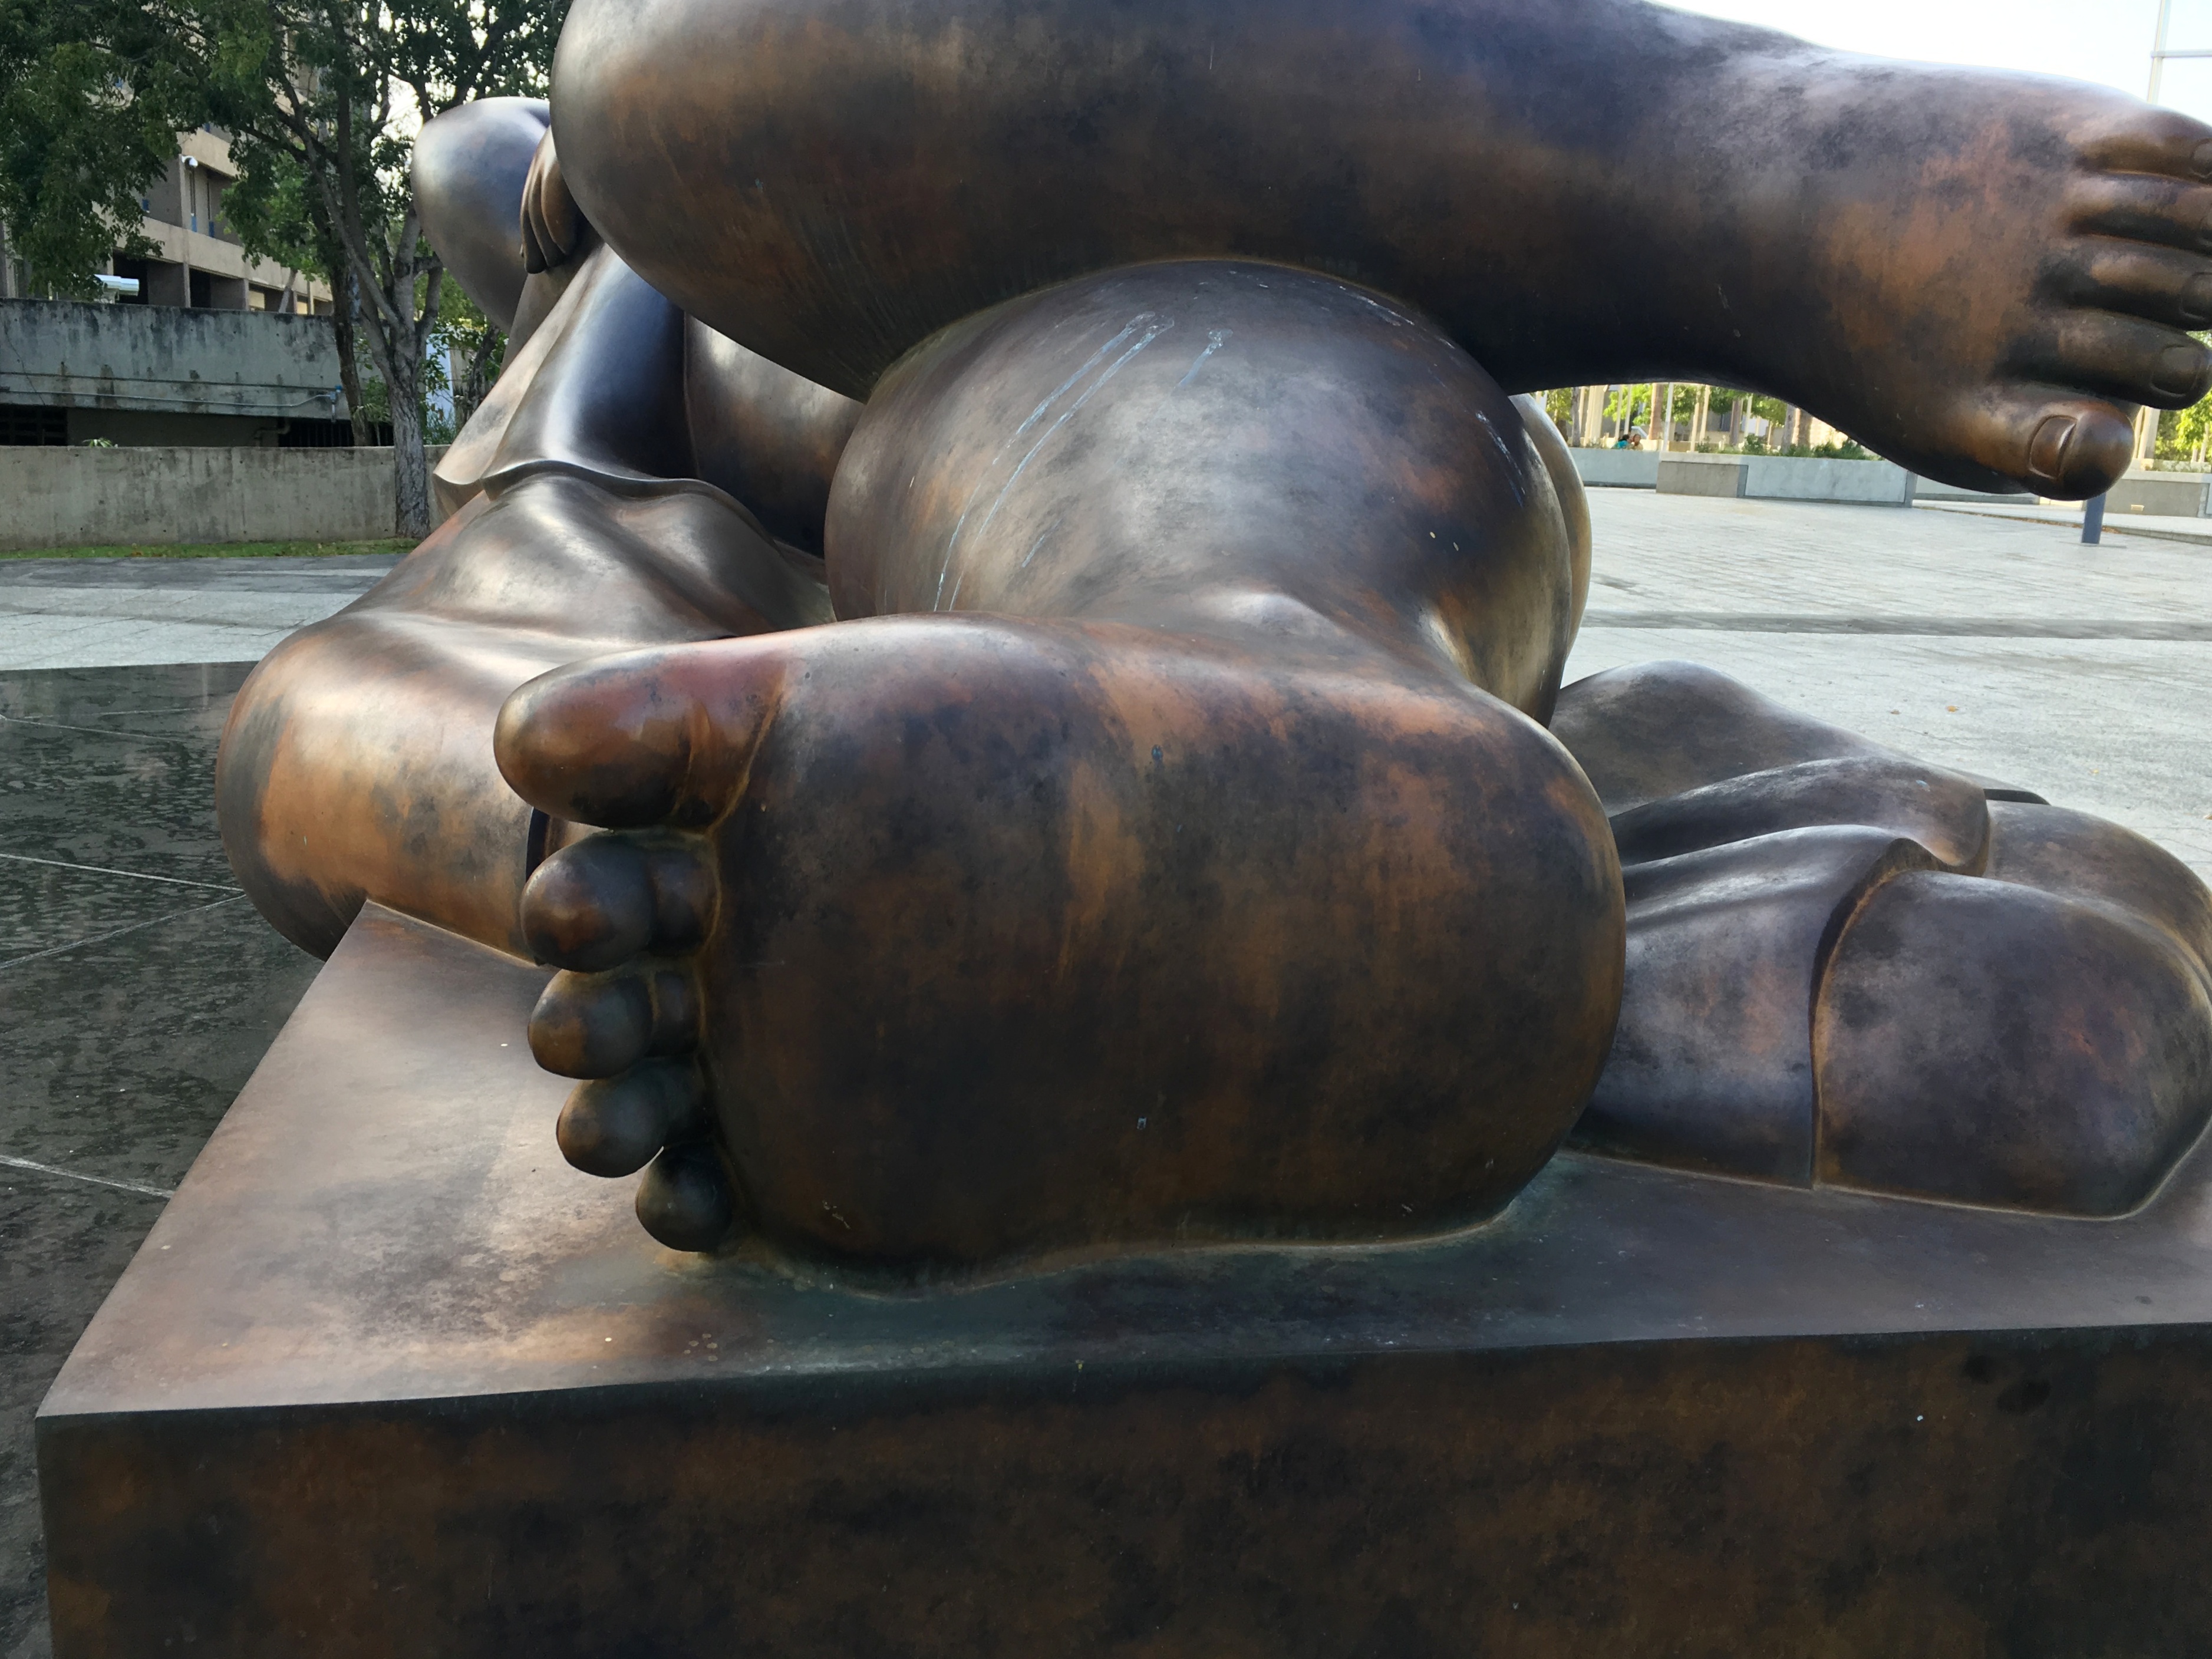
monument, statue, metal, sculpture, art, temple, carving, ancient history